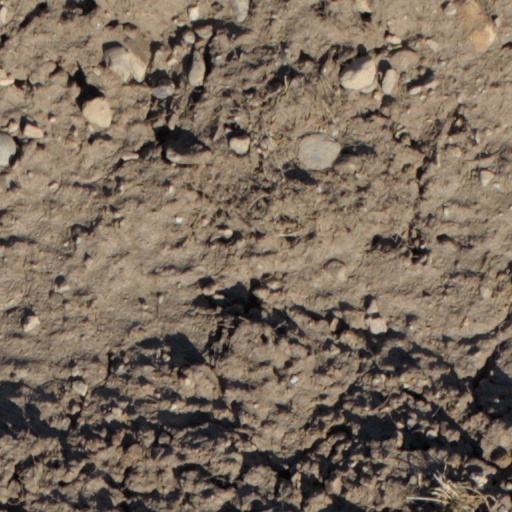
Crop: wheat